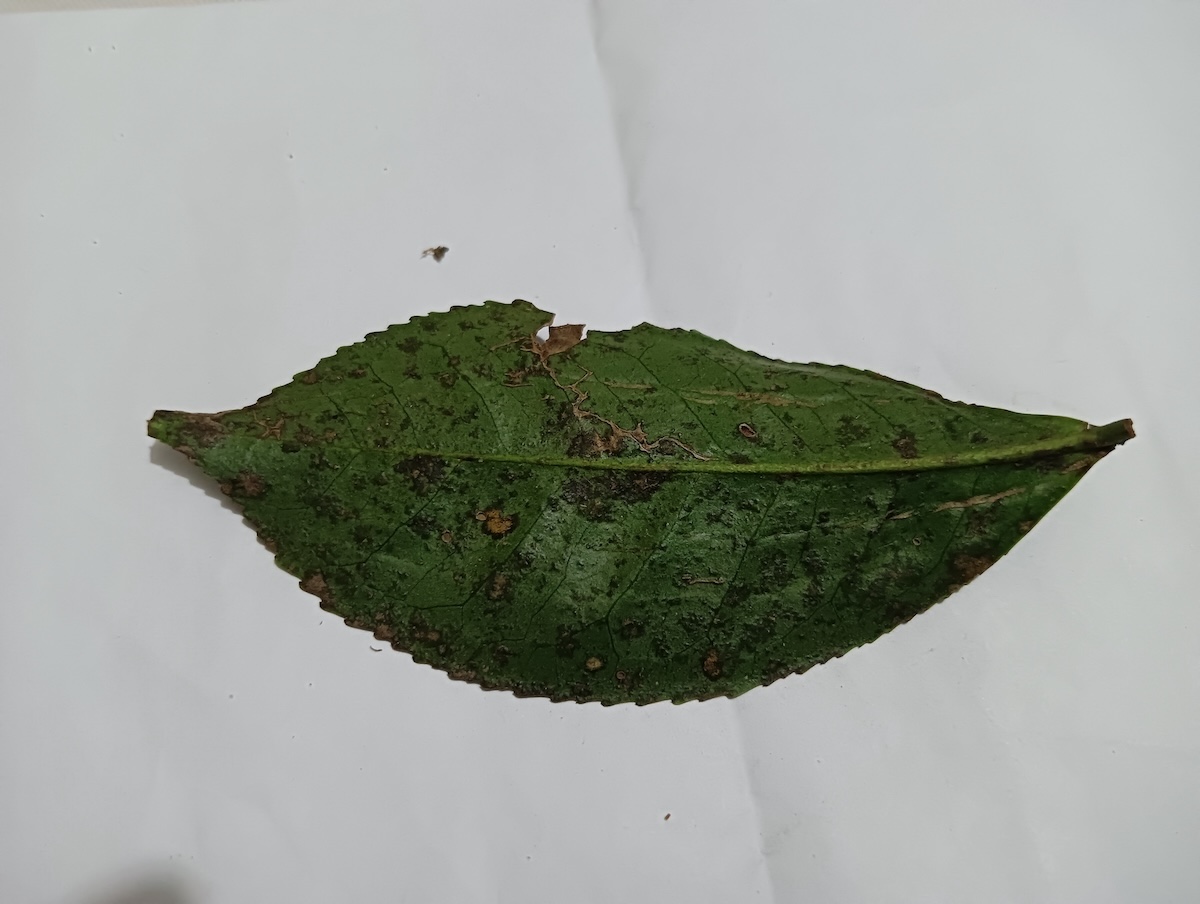
Label: Tea algal leaf spot